Škorpil Glacier

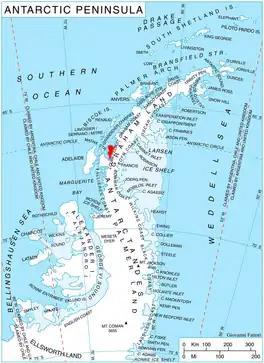
Location of Pernik Peninsula on Loubet Coast, Antarctic Peninsula.

Škorpil Glacier is the 12 km long and 10 km wide glacier on Pernik Peninsula, Loubet Coast on the west side of Antarctic Peninsula, situated northeast of Stefan Ice Piedmont and W of Solun Glacier. It drains the north slopes of Protector Heights, and flows northwards into Darbel Bay east of Madell Point.